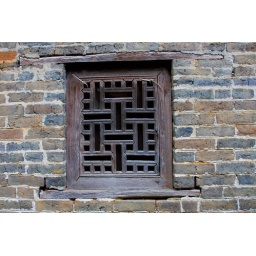
A window in the general's house